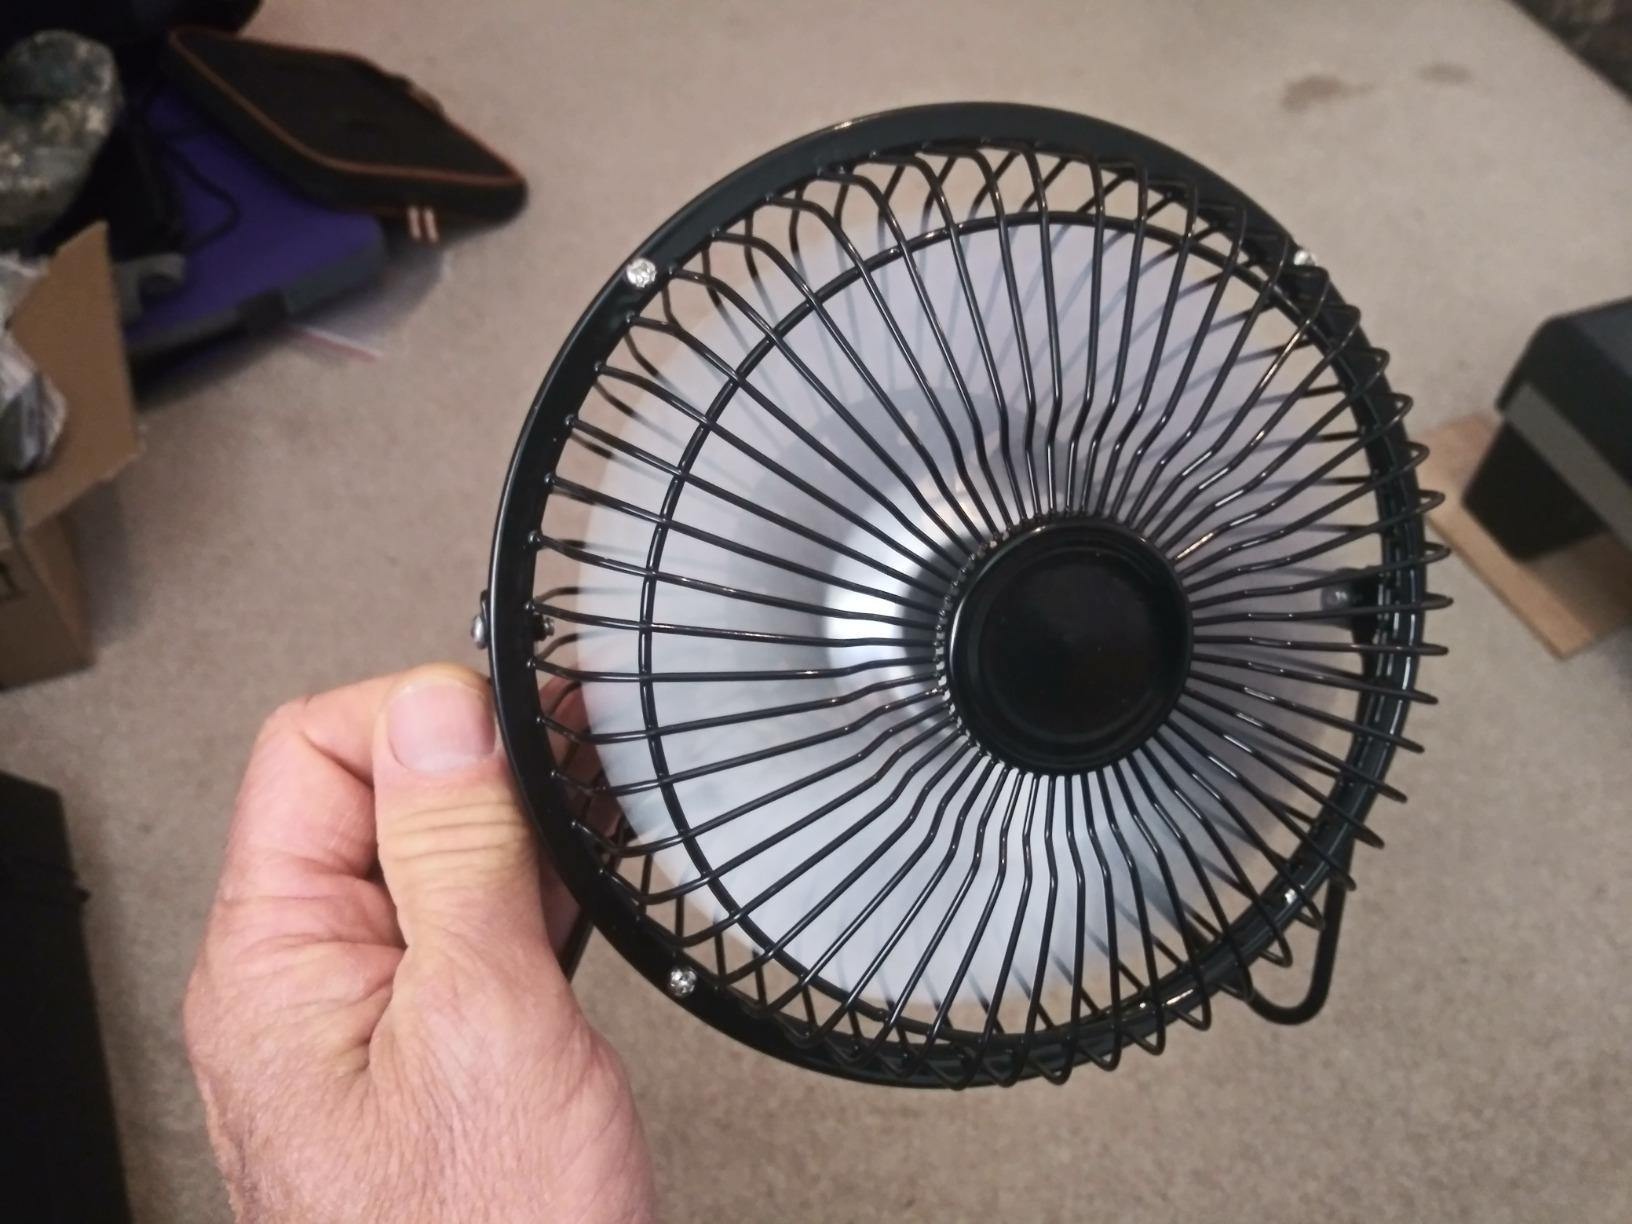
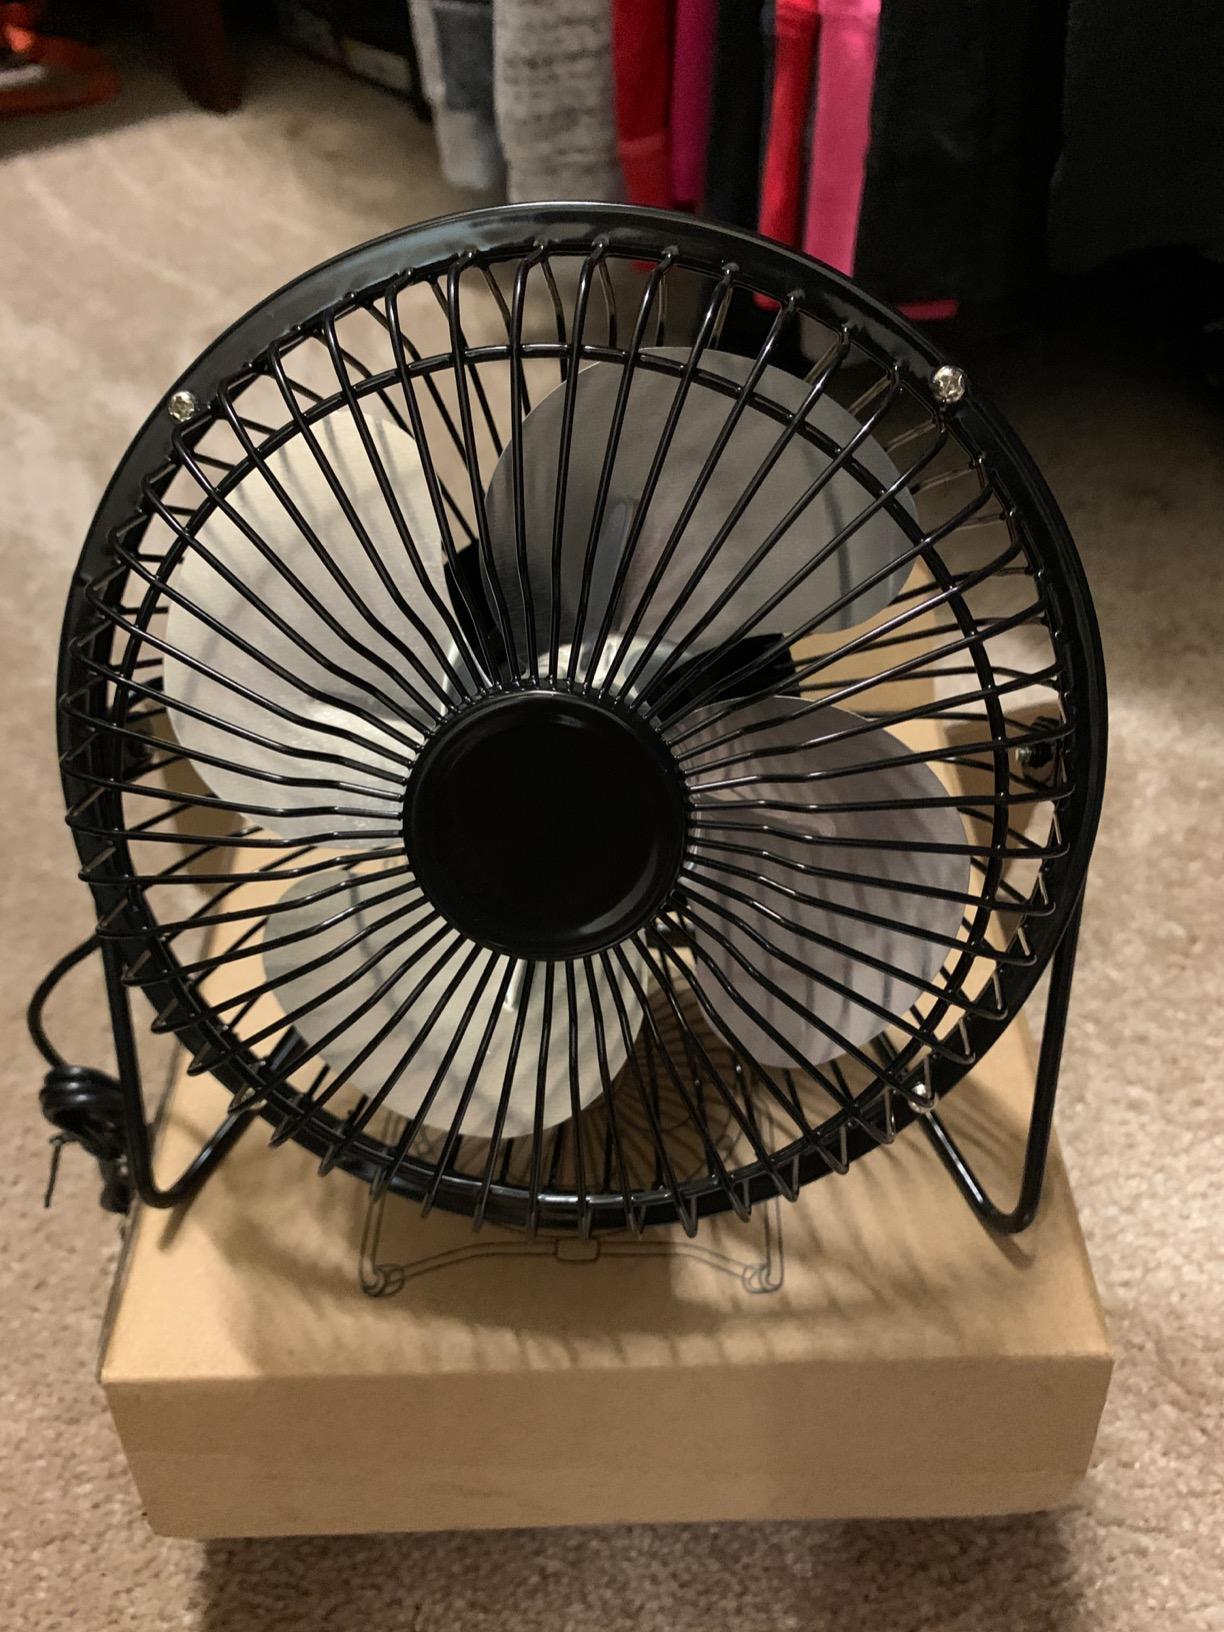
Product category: fan
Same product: yes